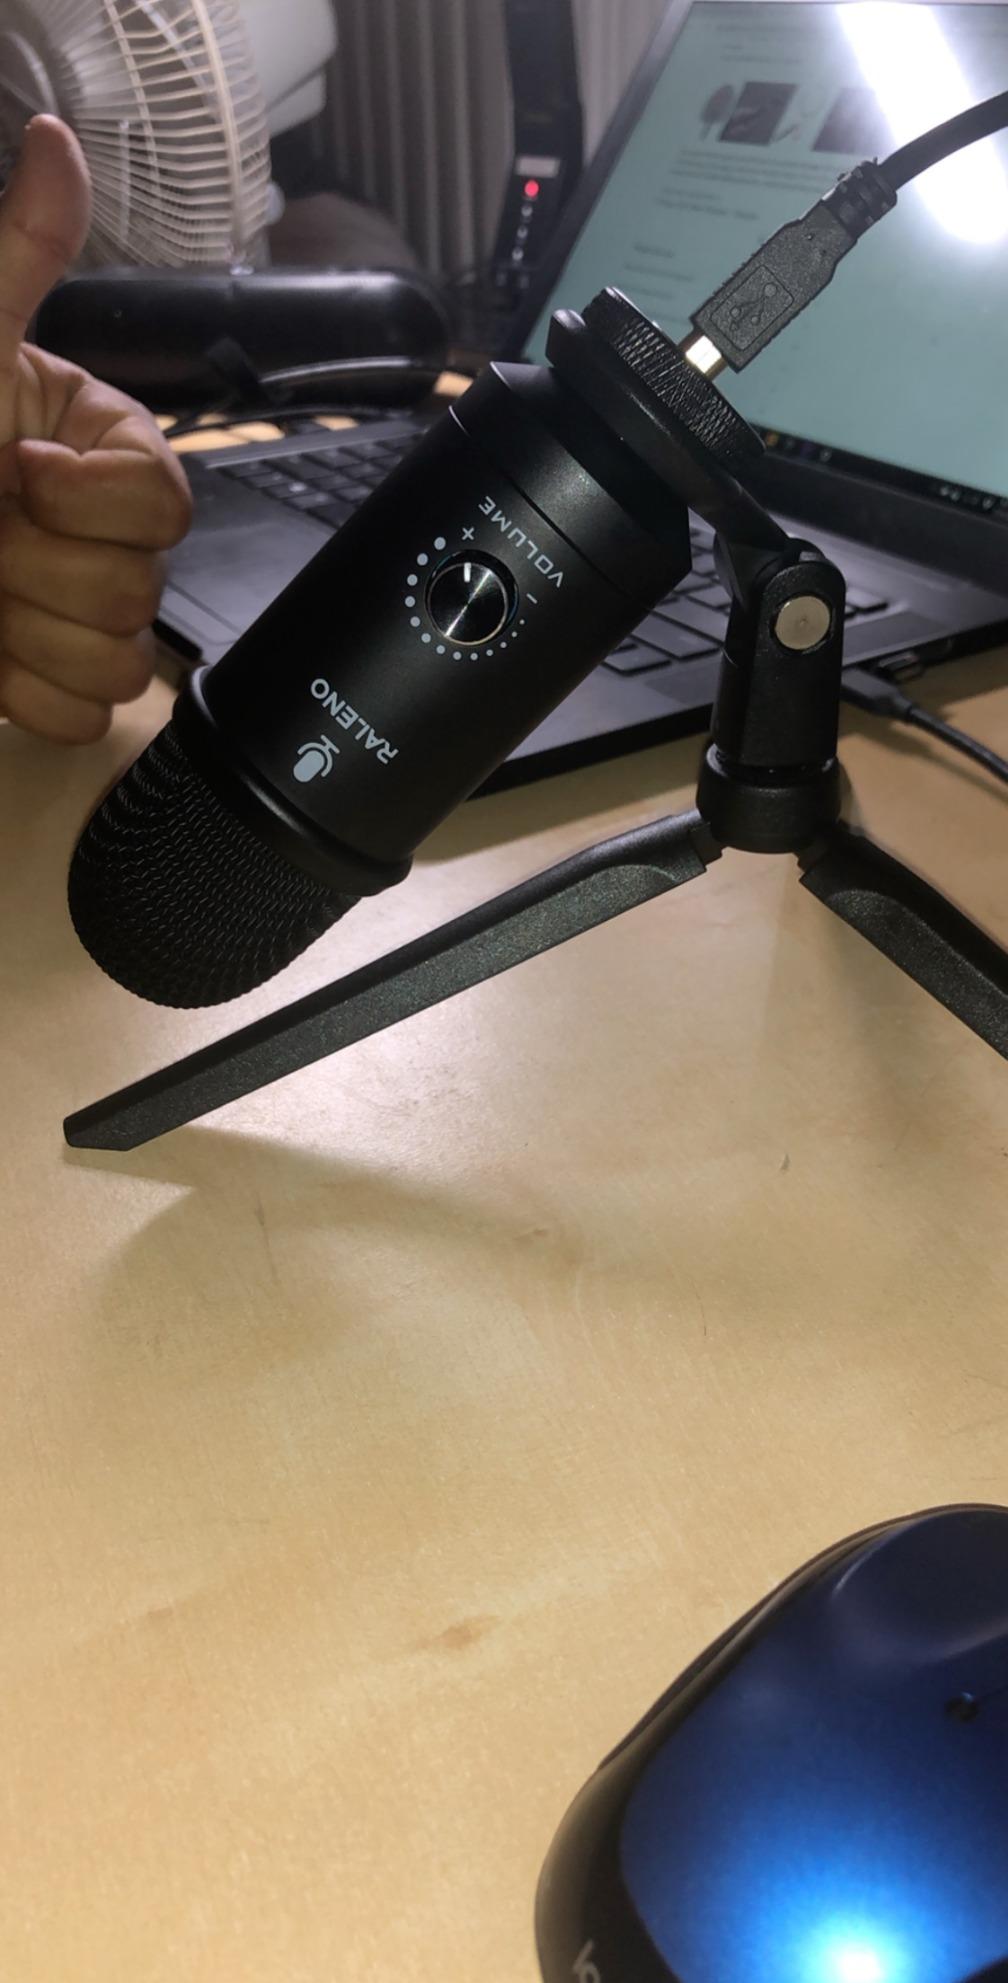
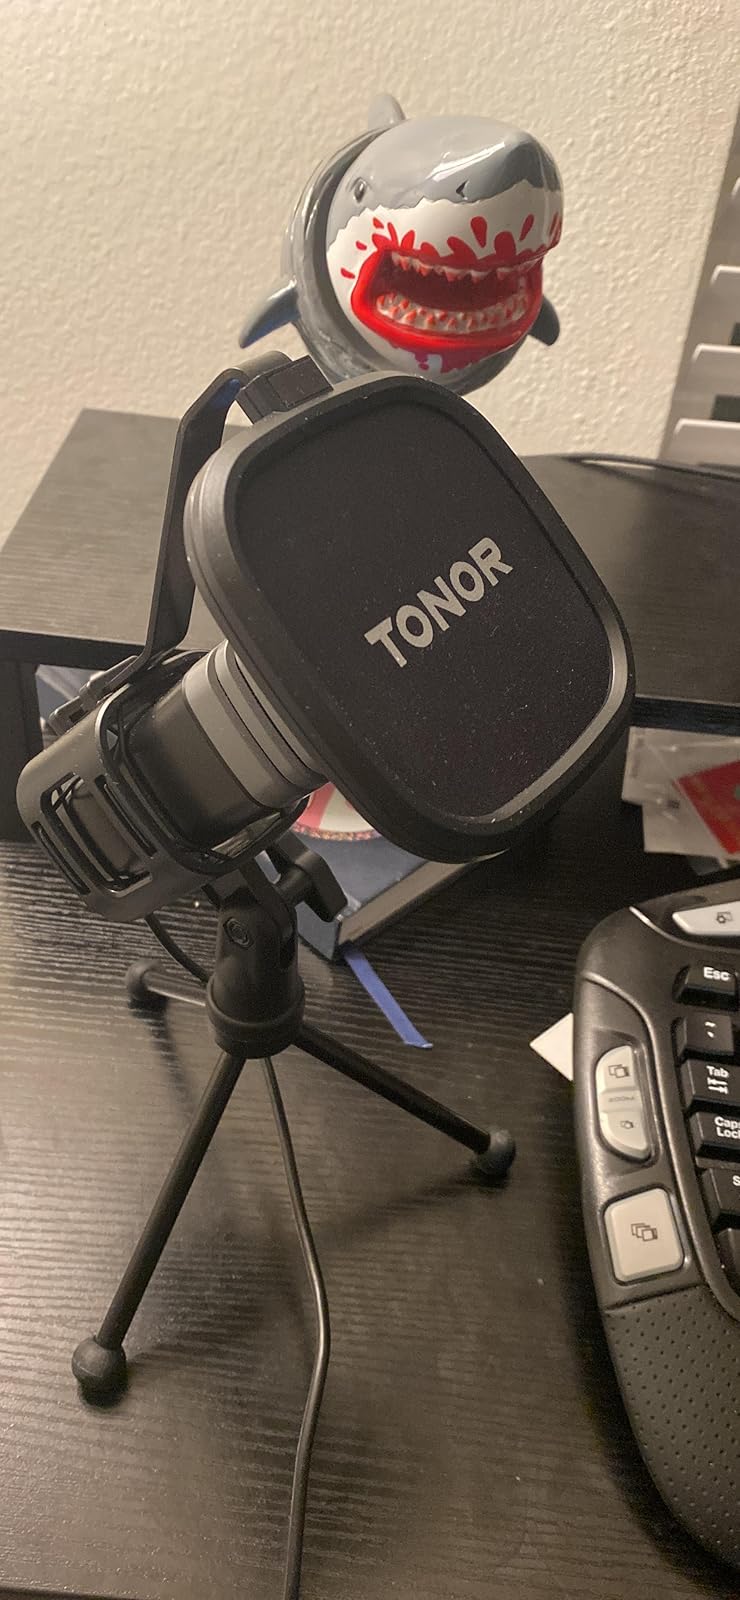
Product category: microphone
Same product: no